Point Reyes Station, California

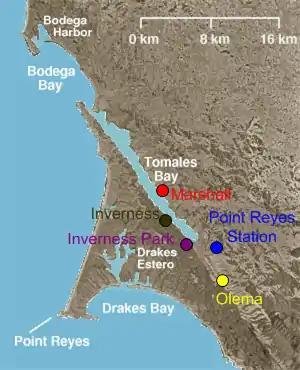
Towns of rural West Marin in Marin County. Point Reyes Station is in blue.

Point Reyes Station is located at , just south and east of the southern end of Tomales Bay, and slightly east of the San Andreas Fault just before the fault submerges down the center of Tomales Bay. Via State Route 1, it is northwest of Stinson Beach and southeast of Tomales. San Francisco is to the southeast via Point Reyes–Petaluma Road, Nicasio Valley Road, and Lucas Valley Road.